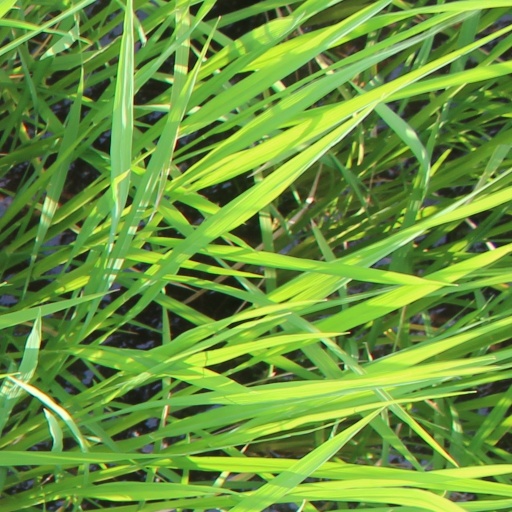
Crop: rice